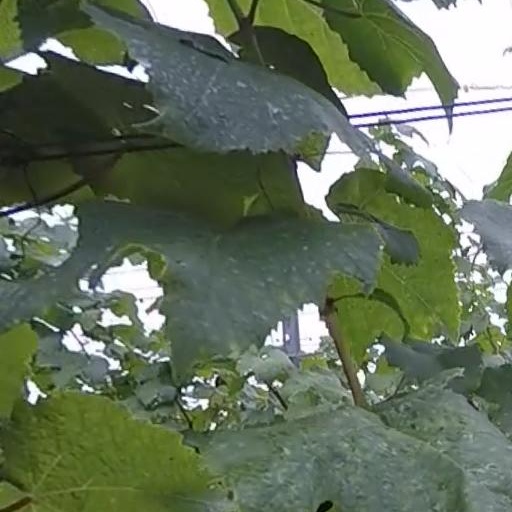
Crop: grape